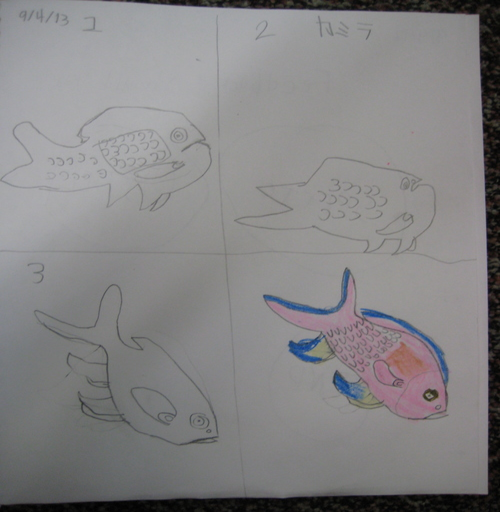
oftentimes the sketches initially deteriorated as they tried to make adjustments and incorporate feedback .